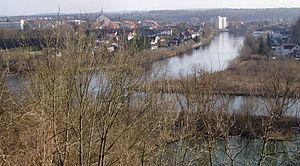
L'Ager est une rivière de Haute-Autriche, affluent gauche de la Traun, donc un sous-affluent du Danube. Elle est l'émissaire du lac d'Attersee.